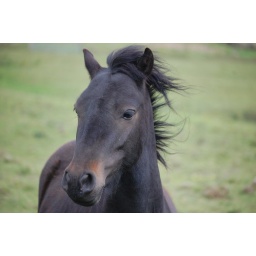
Close up of a horse taken in a field in Stalybridge somewhere.